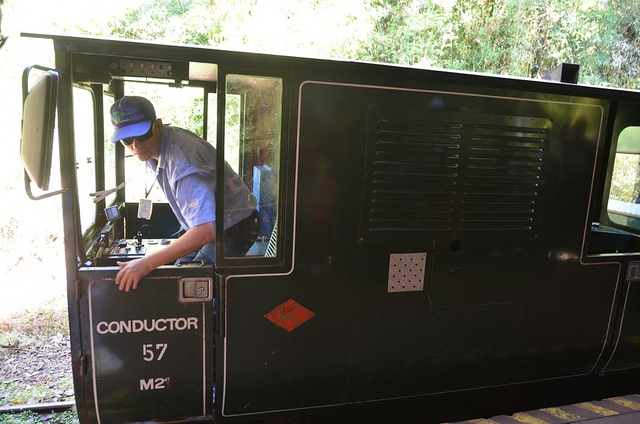
A man driving a train on a track, during the day.

A conductor crouching in a small black train engine.

this is a man driving a green train

A train operator sitting in the front of a train ride.

A man guiding a train down a train track.